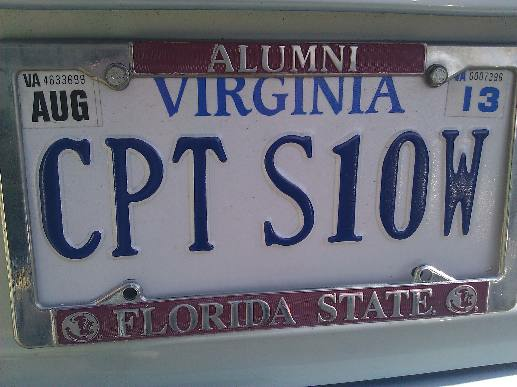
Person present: No